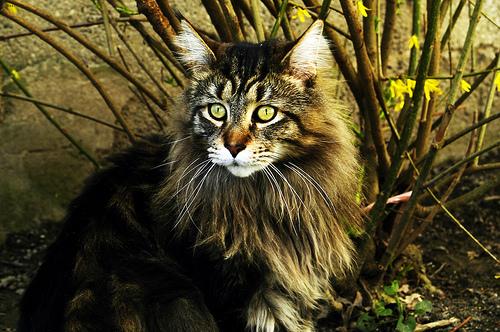
Breed: Maine Coon